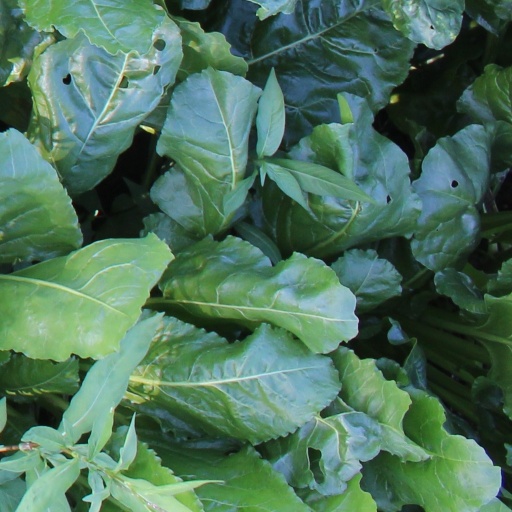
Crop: sugar beet